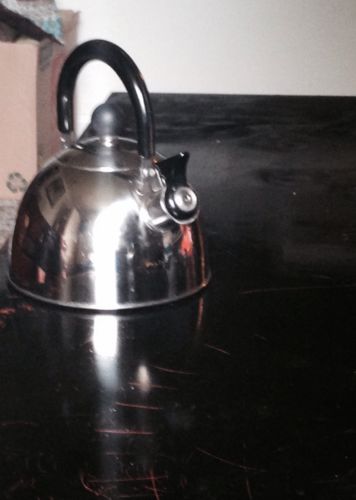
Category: kettle